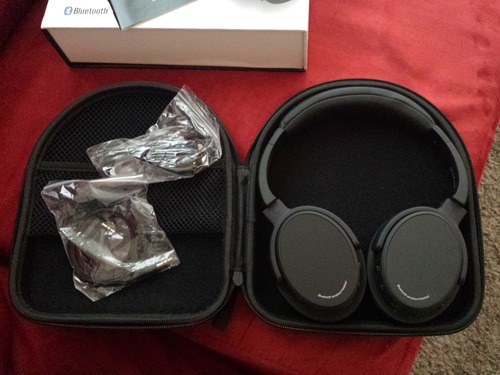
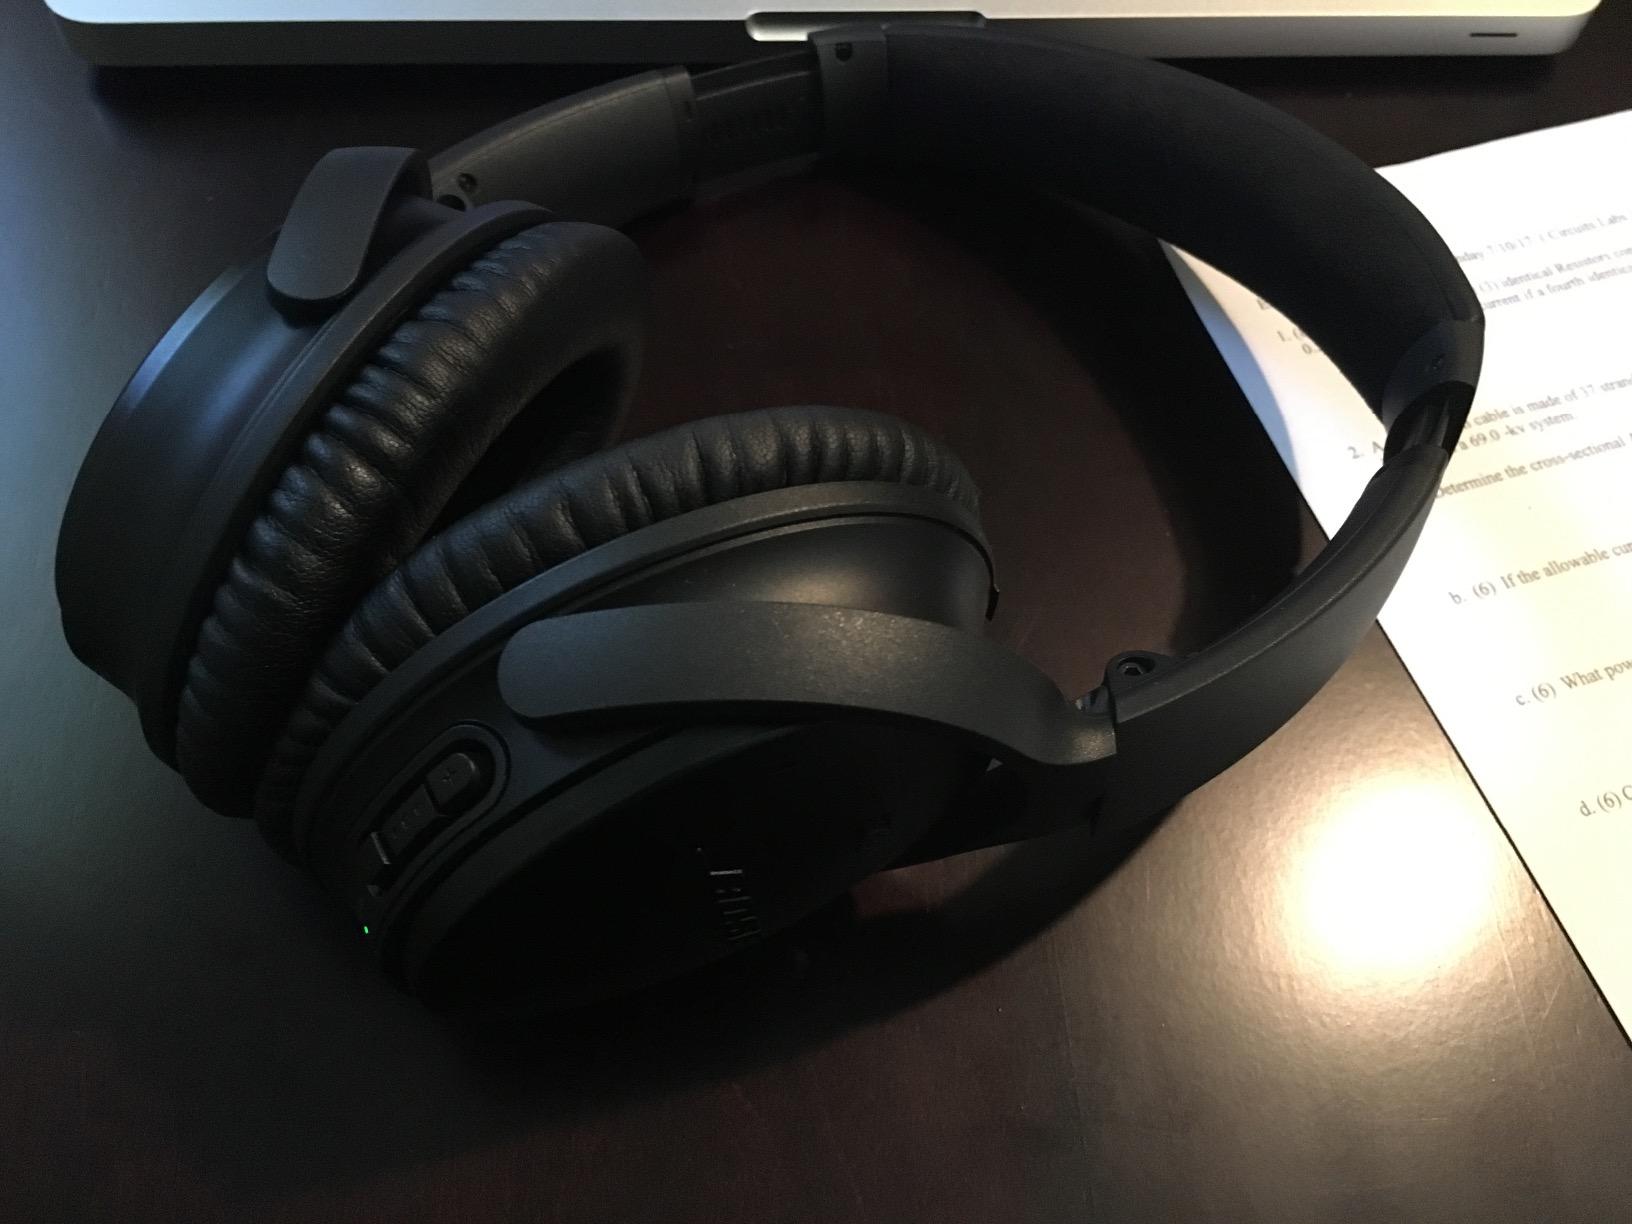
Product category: headphones
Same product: no